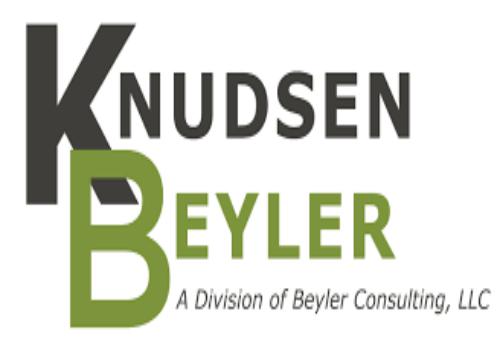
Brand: knudsen
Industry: Others